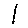
Label: 1